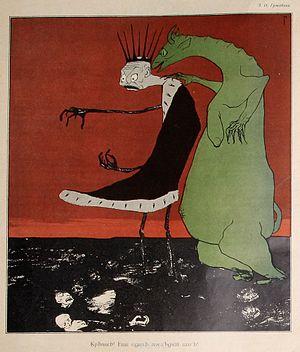
Joupel est une revue de satire politique éditée à Saint-Pétersbourg en 1905 et 1906 par Sergueï Iouritsine. Le véritable créateur et inspirateur du projet est Zinovi Grjebine, qui exerce la fonction de rédacteur.
Zinovi Grjebine, né en 1877 à Tchouhouïv, gouvernement de Kharkov dans l'Empire russe et mort le 4 février 1929, à Vanves, en France, est un éditeur de Saint-Pétersbourg, qui a apporté une contribution significative au développement de la littérature au siècle d'argent, ainsi qu'à l'édition littéraire au début du XXᵉ siècle en Russie.